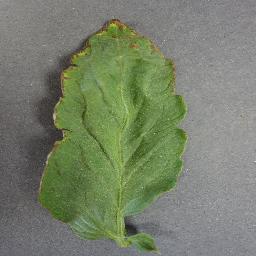
Label: Tomato___Bacterial_spot